Alpha Suffrage Club

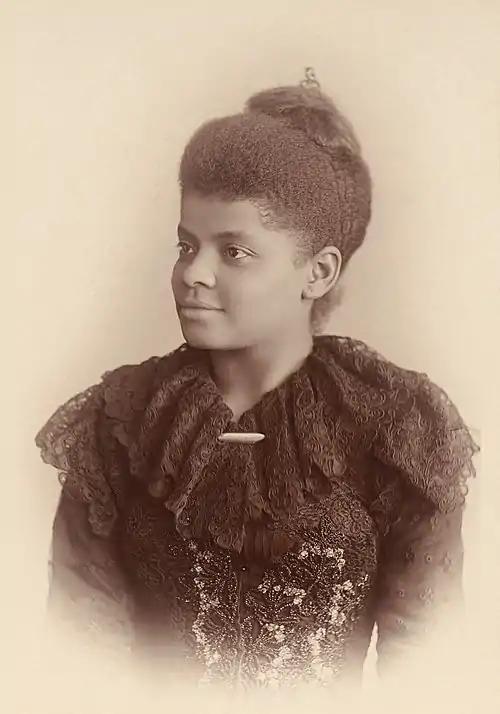
Ida B. Wells, founder of the Alpha Suffrage Club

The Alpha Suffrage Club was the first and most important black female suffrage club in Chicago and one of the most important in Illinois. It was founded on January 30, 1913, by Ida B. Wells with the help of her white colleagues Belle Squire and Virginia Brooks. The Club aimed to give a voice to African American women who had been excluded from national suffrage organizations such as the National American Women Suffrage Association (NAWSA). Its stated purpose was to inform black women of their civic responsibility and to organize them to help elect candidates who would best serve the interests of African Americans in Chicago.